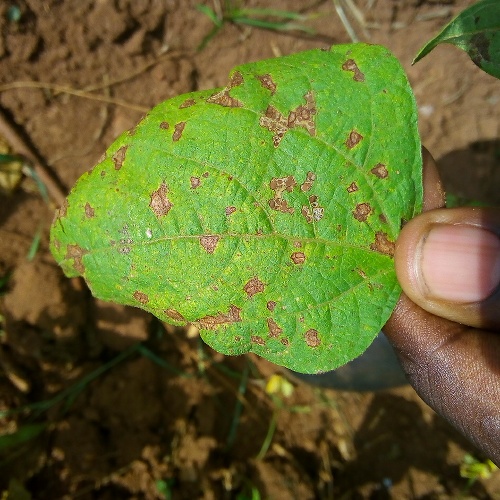
Leaf condition: angular_leaf_spot